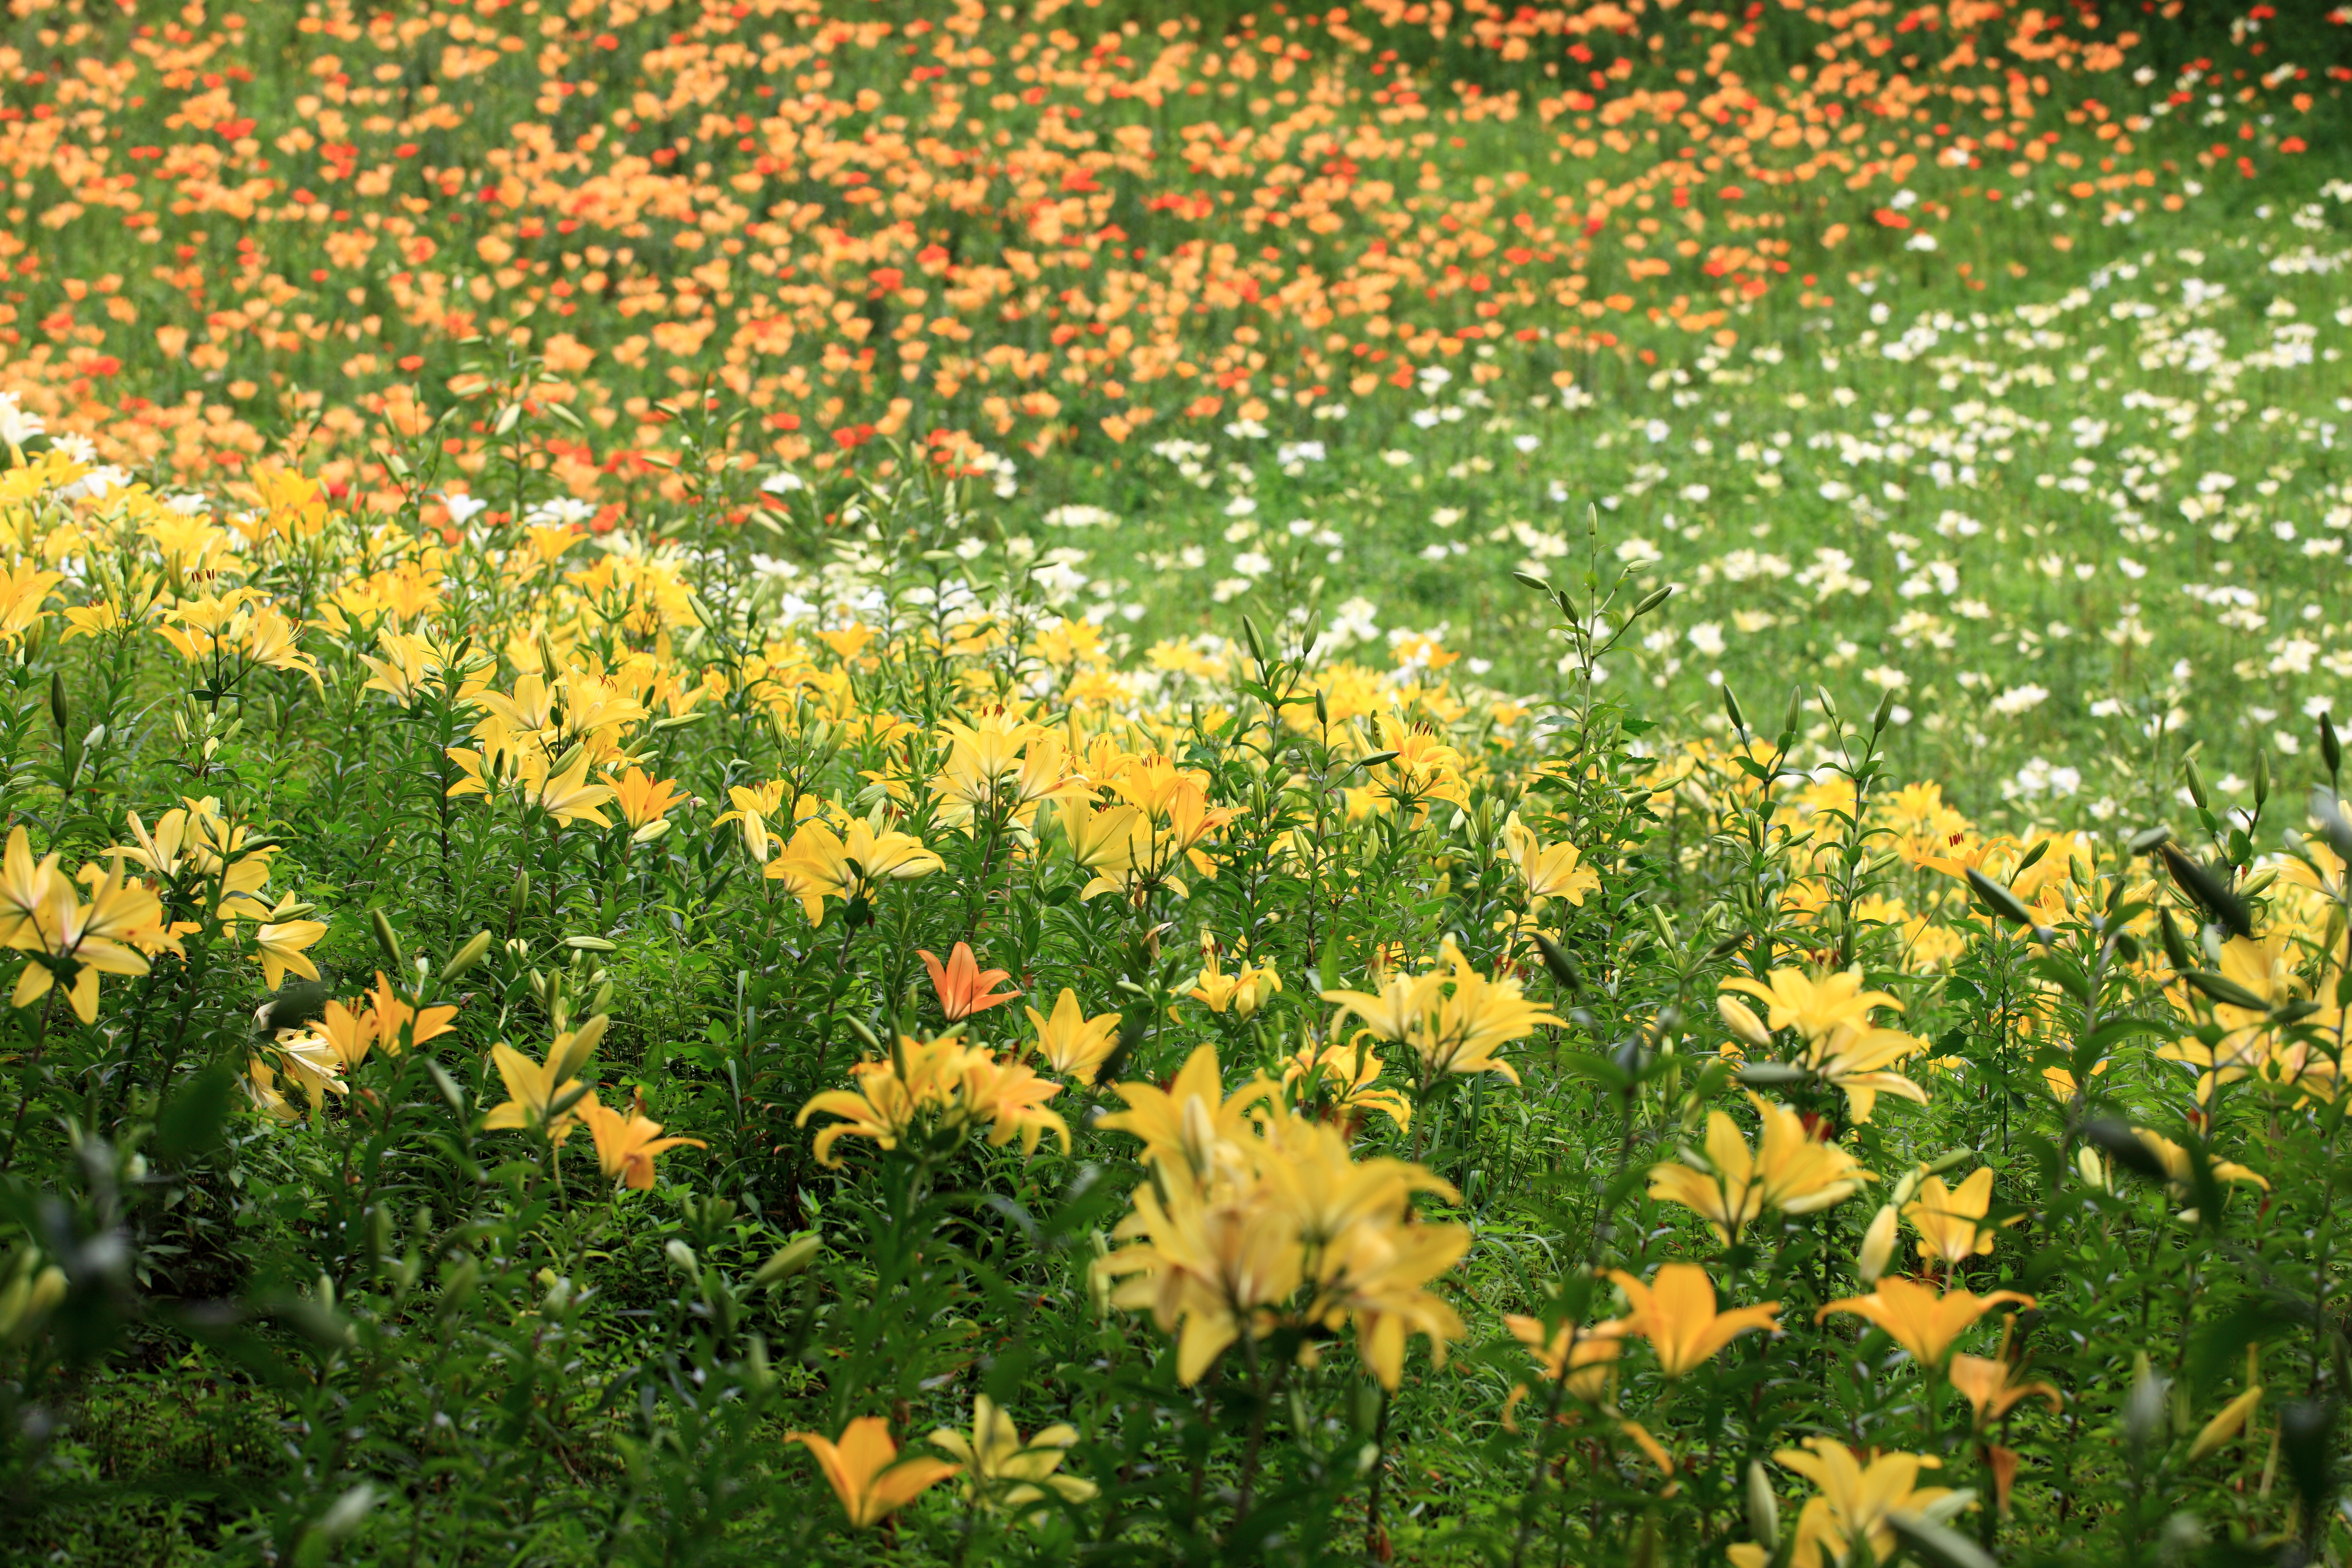
plant, field, lawn, meadow, prairie, sunlight, flower, high, garden, flora, wildflower, grassland, vegetation, 5d, hires, lily, markii, ecosystem, hi, res, resolution, lilium, seibu, tokorozawashi, saitamaken, flowering plant, daisy family, land plant